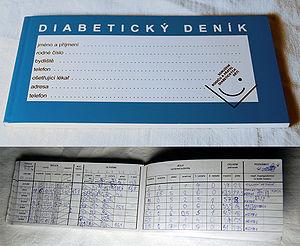
Un carnet de glycémie ou carnet d'autocontrôle glycémique est un outil de gestion quotidienne et de suivi du diabète. Il se présente sous forme d'un journal dans lequel un diabétique consigne ses taux de glycémies, mesurés à différents moments de la journée - en général avant les repas et deux heures après le début des repas ainsi que les quantités d'insuline qu'il s'est injectées.